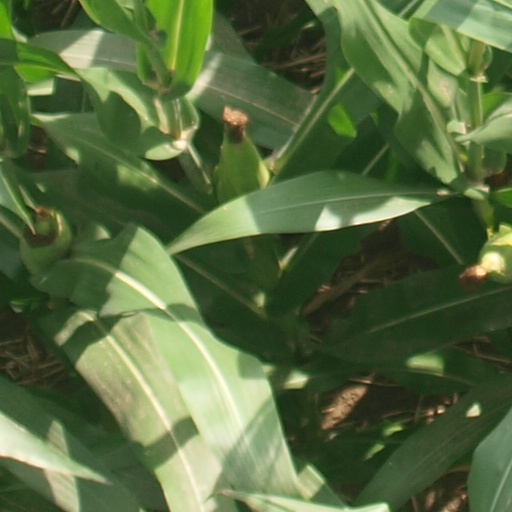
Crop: maize; corn